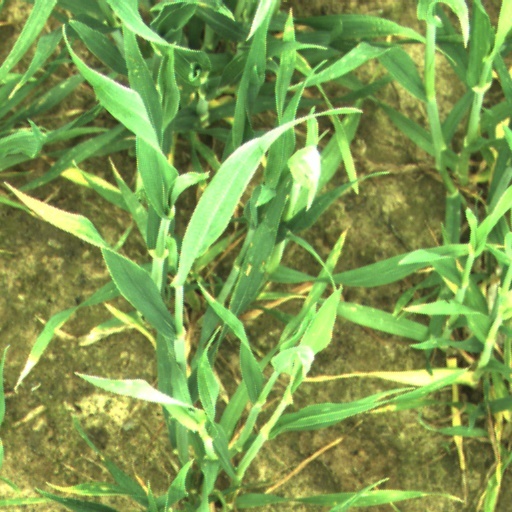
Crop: wheat